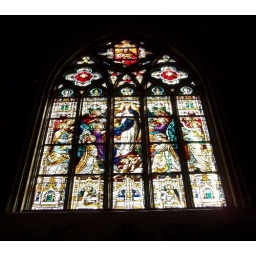
A beautiful stained glass window in the Roman Catholic Church in Savannah.